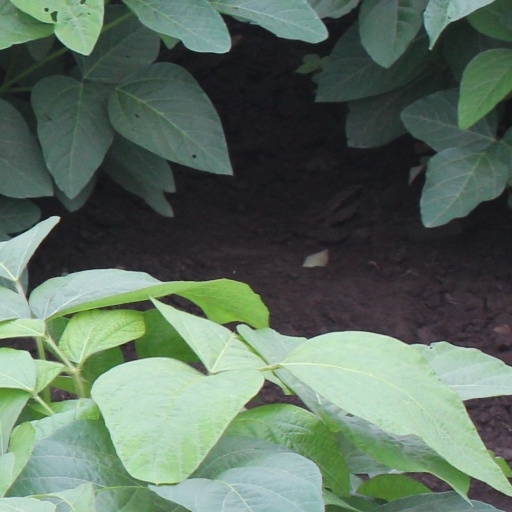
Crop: soybean